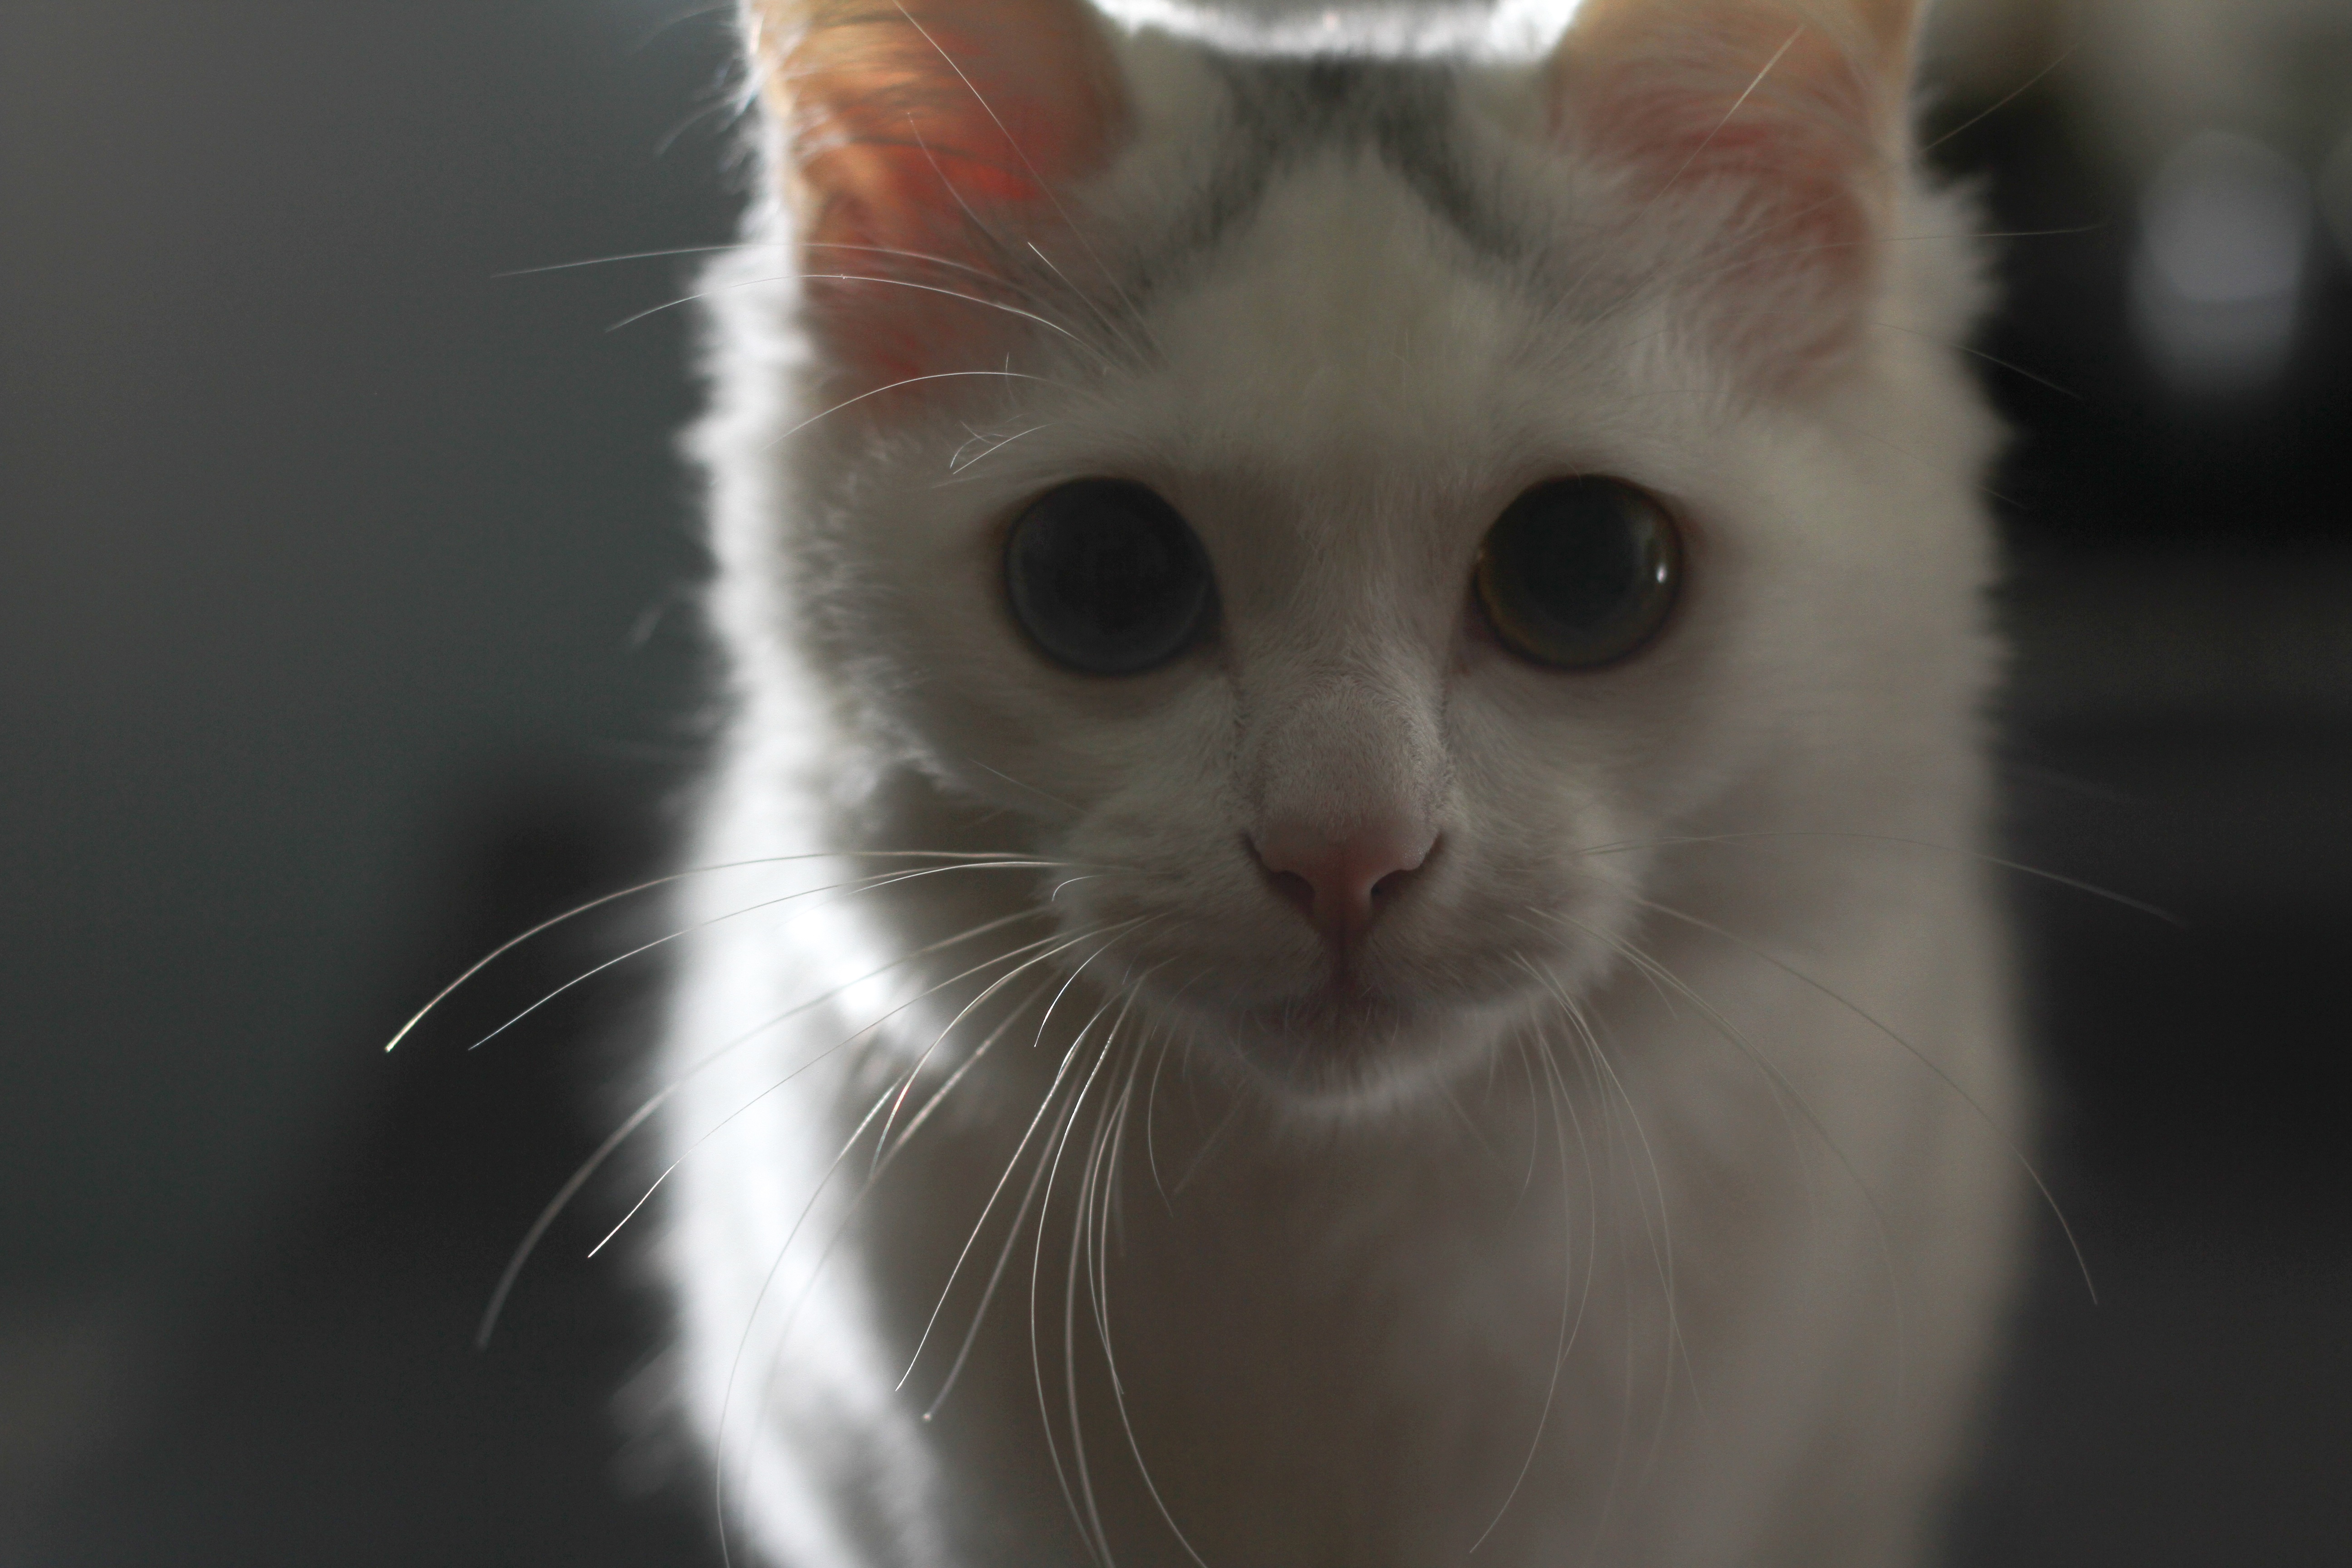
silhouette, dark, kitten, cat, mammal, black, beard, close up, pets, nose, whiskers, vertebrate, big eyes, cytochemistry indexes, small to medium sized cats, cat like mammal, carnivoran, domestic short haired cat